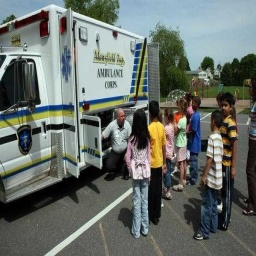
Label: ambulance